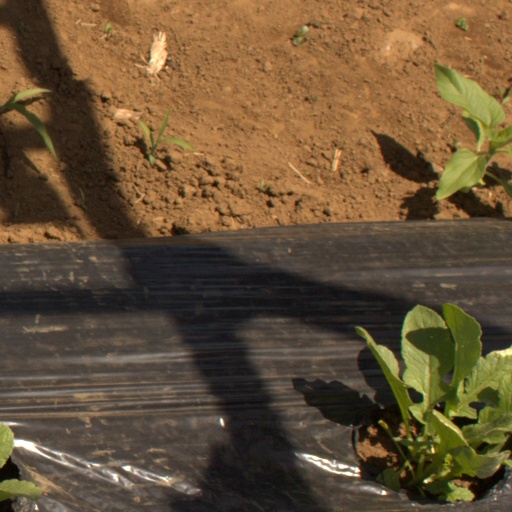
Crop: Jerusalem artichoke